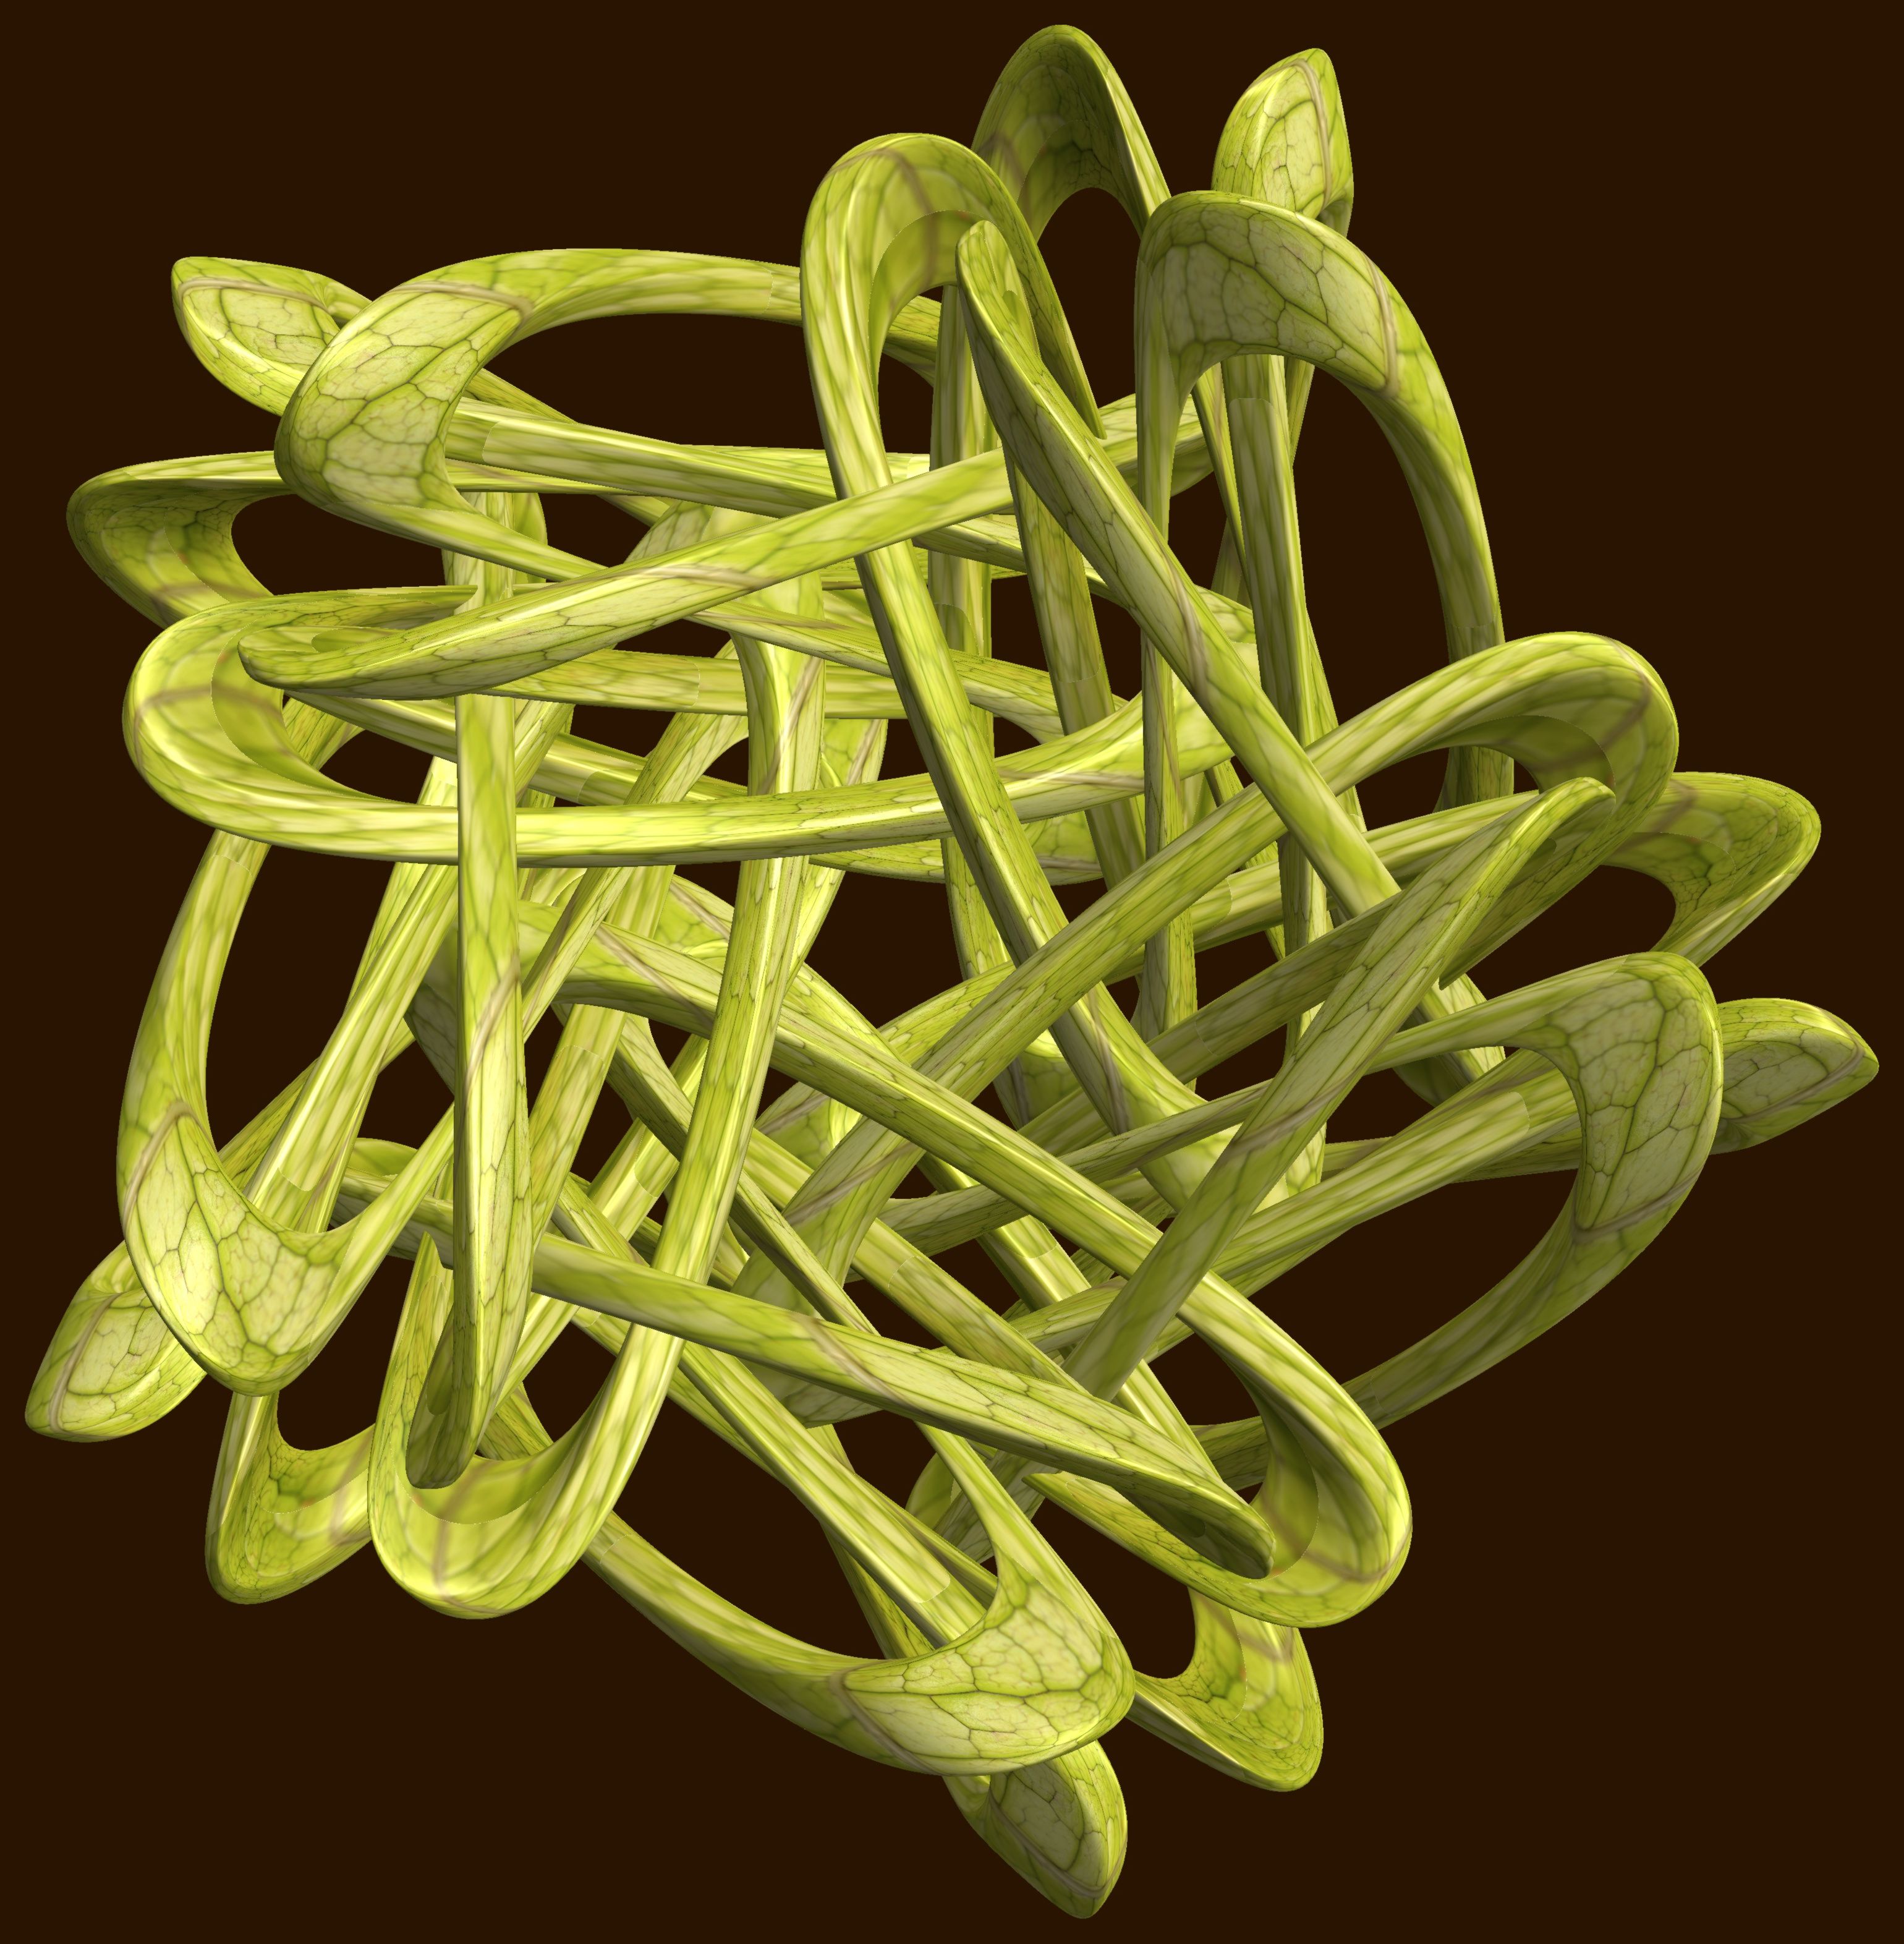
branch, structure, plant, texture, leaf, flower, pattern, green, produce, figure, design, symmetry, 3d, graphic, knot, mathematica, cg, parametricplot3d, code, program, algorithm, abstruct, mapping